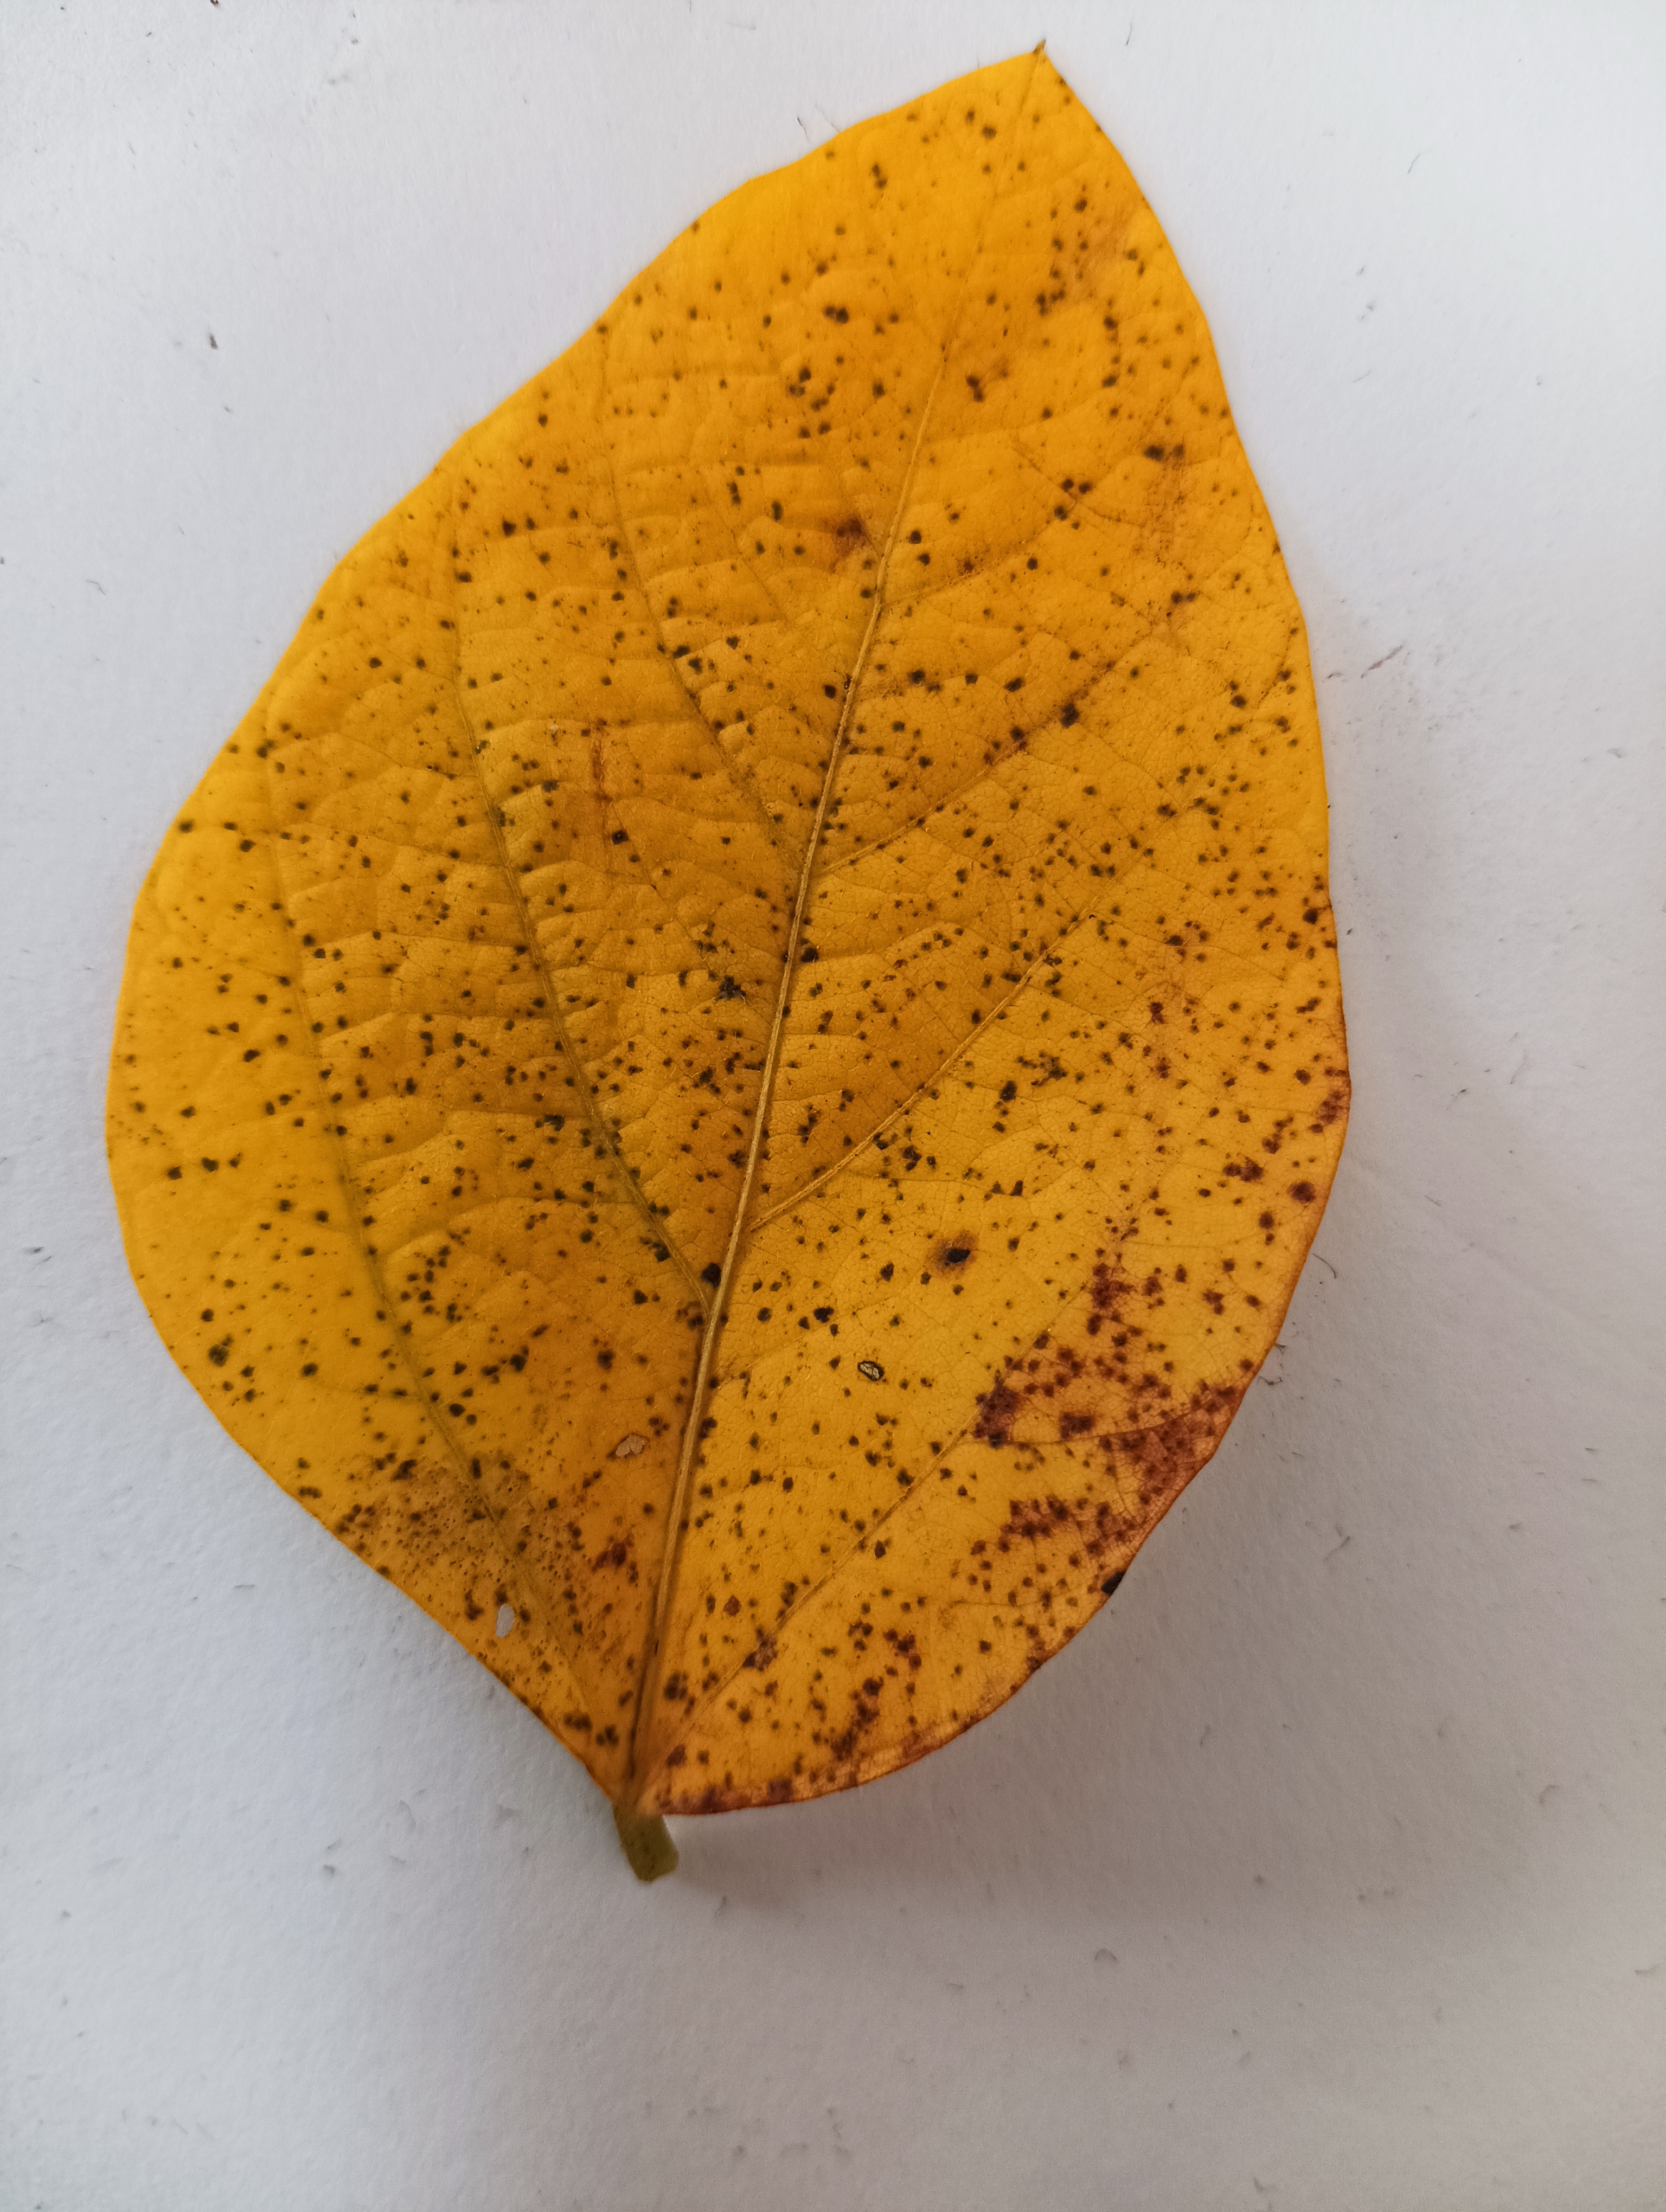
Label: Septoria_Brown_Spot